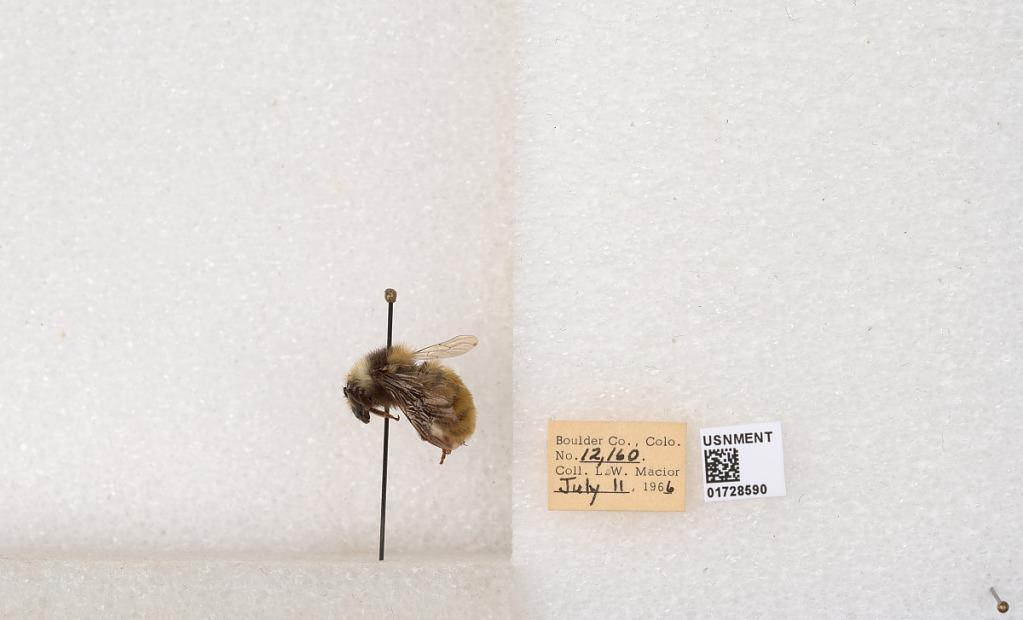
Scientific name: Bombus appositus Cresson
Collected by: L. Macior
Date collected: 1966-7-11
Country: United States
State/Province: Colorado
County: Boulder
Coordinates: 40.0925, -105.358